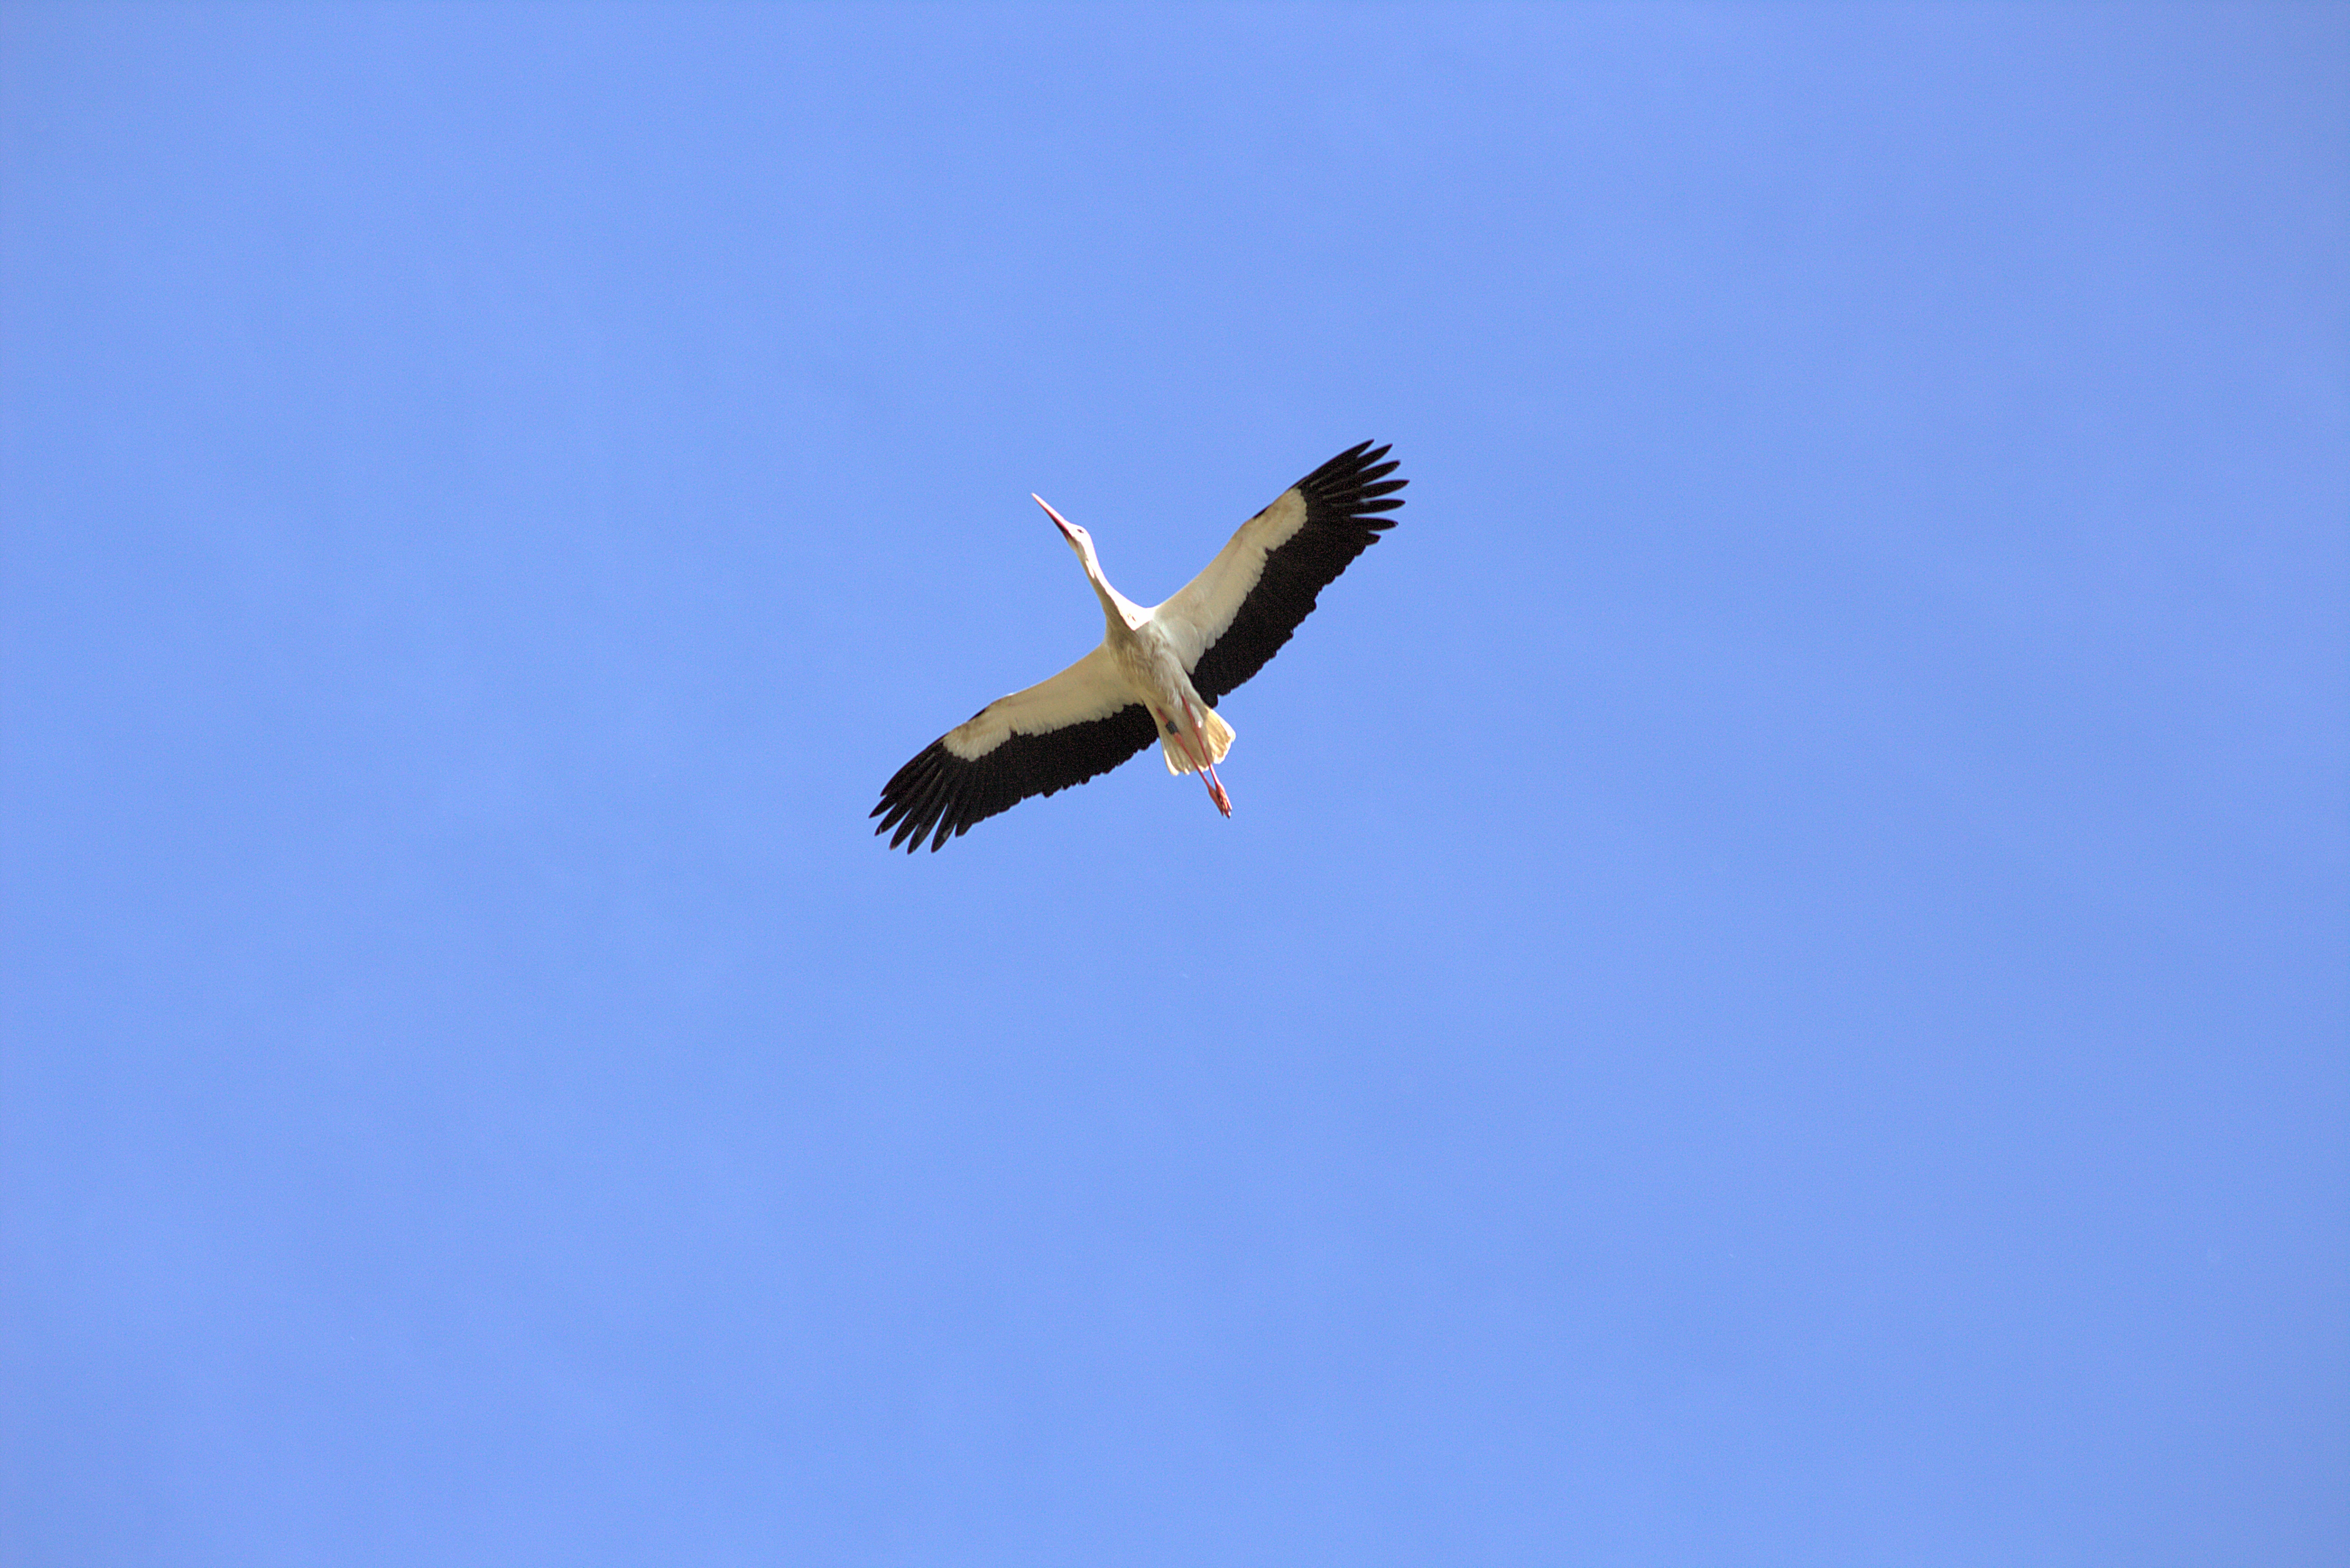
nature, bird, wing, sky, animal, fly, flight, stork, bird of prey, vertebrate, vulture, condor, perching bird, accipitriformes, ciconiiformes